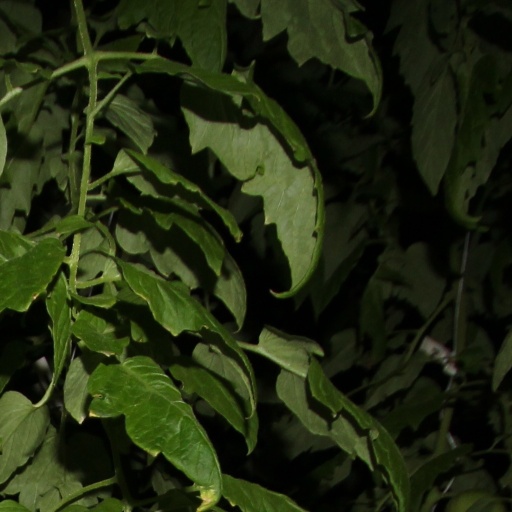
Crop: tomato